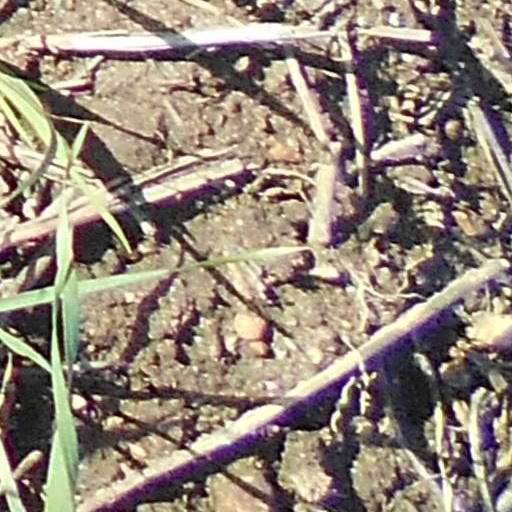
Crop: wheat